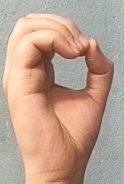
ASL sign: O